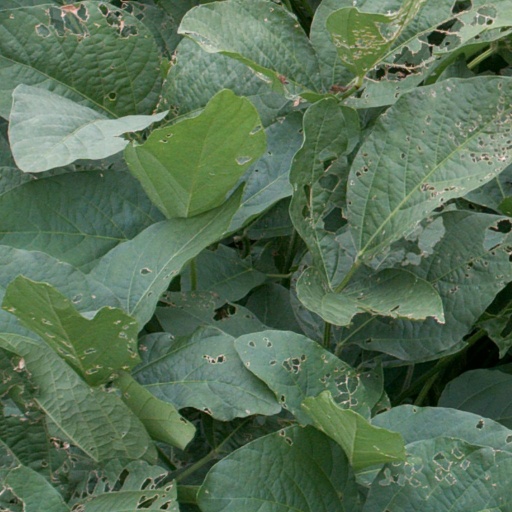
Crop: soybean